Ted Bundy

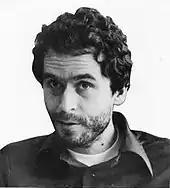
1977 photograph—taken shortly after first escape and recapture—from Bundy's FBI Ten Most Wanted Fugitives poster.

Back in jail in Glenwood Springs, Bundy ignored the advice of friends and legal advisors to stay put. The case against him, already weak at best, was deteriorating steadily as pretrial motions consistently resolved in Bundy's favor and significant pieces of evidence were ruled inadmissible. "A more rational defendant might have realized that he stood a good chance of acquittal, and that beating the murder charge in Colorado would probably have dissuaded other prosecutors ... with as little as a year and a half to serve on the DaRonch conviction, had Ted persevered, he could have been a free man." Instead, Bundy assembled a new escape plan. He acquired a detailed floor plan of the Garfield County jail and a hacksaw blade from other inmates. He accumulated $500 in cash, smuggled in over a six-month period by visitors, Boone in particular. During the evenings, while other prisoners were showering, Bundy sawed a hole about one square foot (0.093 m) between the steel reinforcing bars in his cell's ceiling. Having lost , he was able to wriggle through and explore the crawl space above in the weeks that followed. Multiple reports from an informant of movement within the ceiling during the night were not investigated.